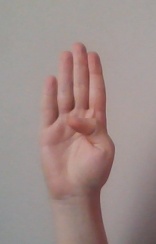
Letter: kaaf